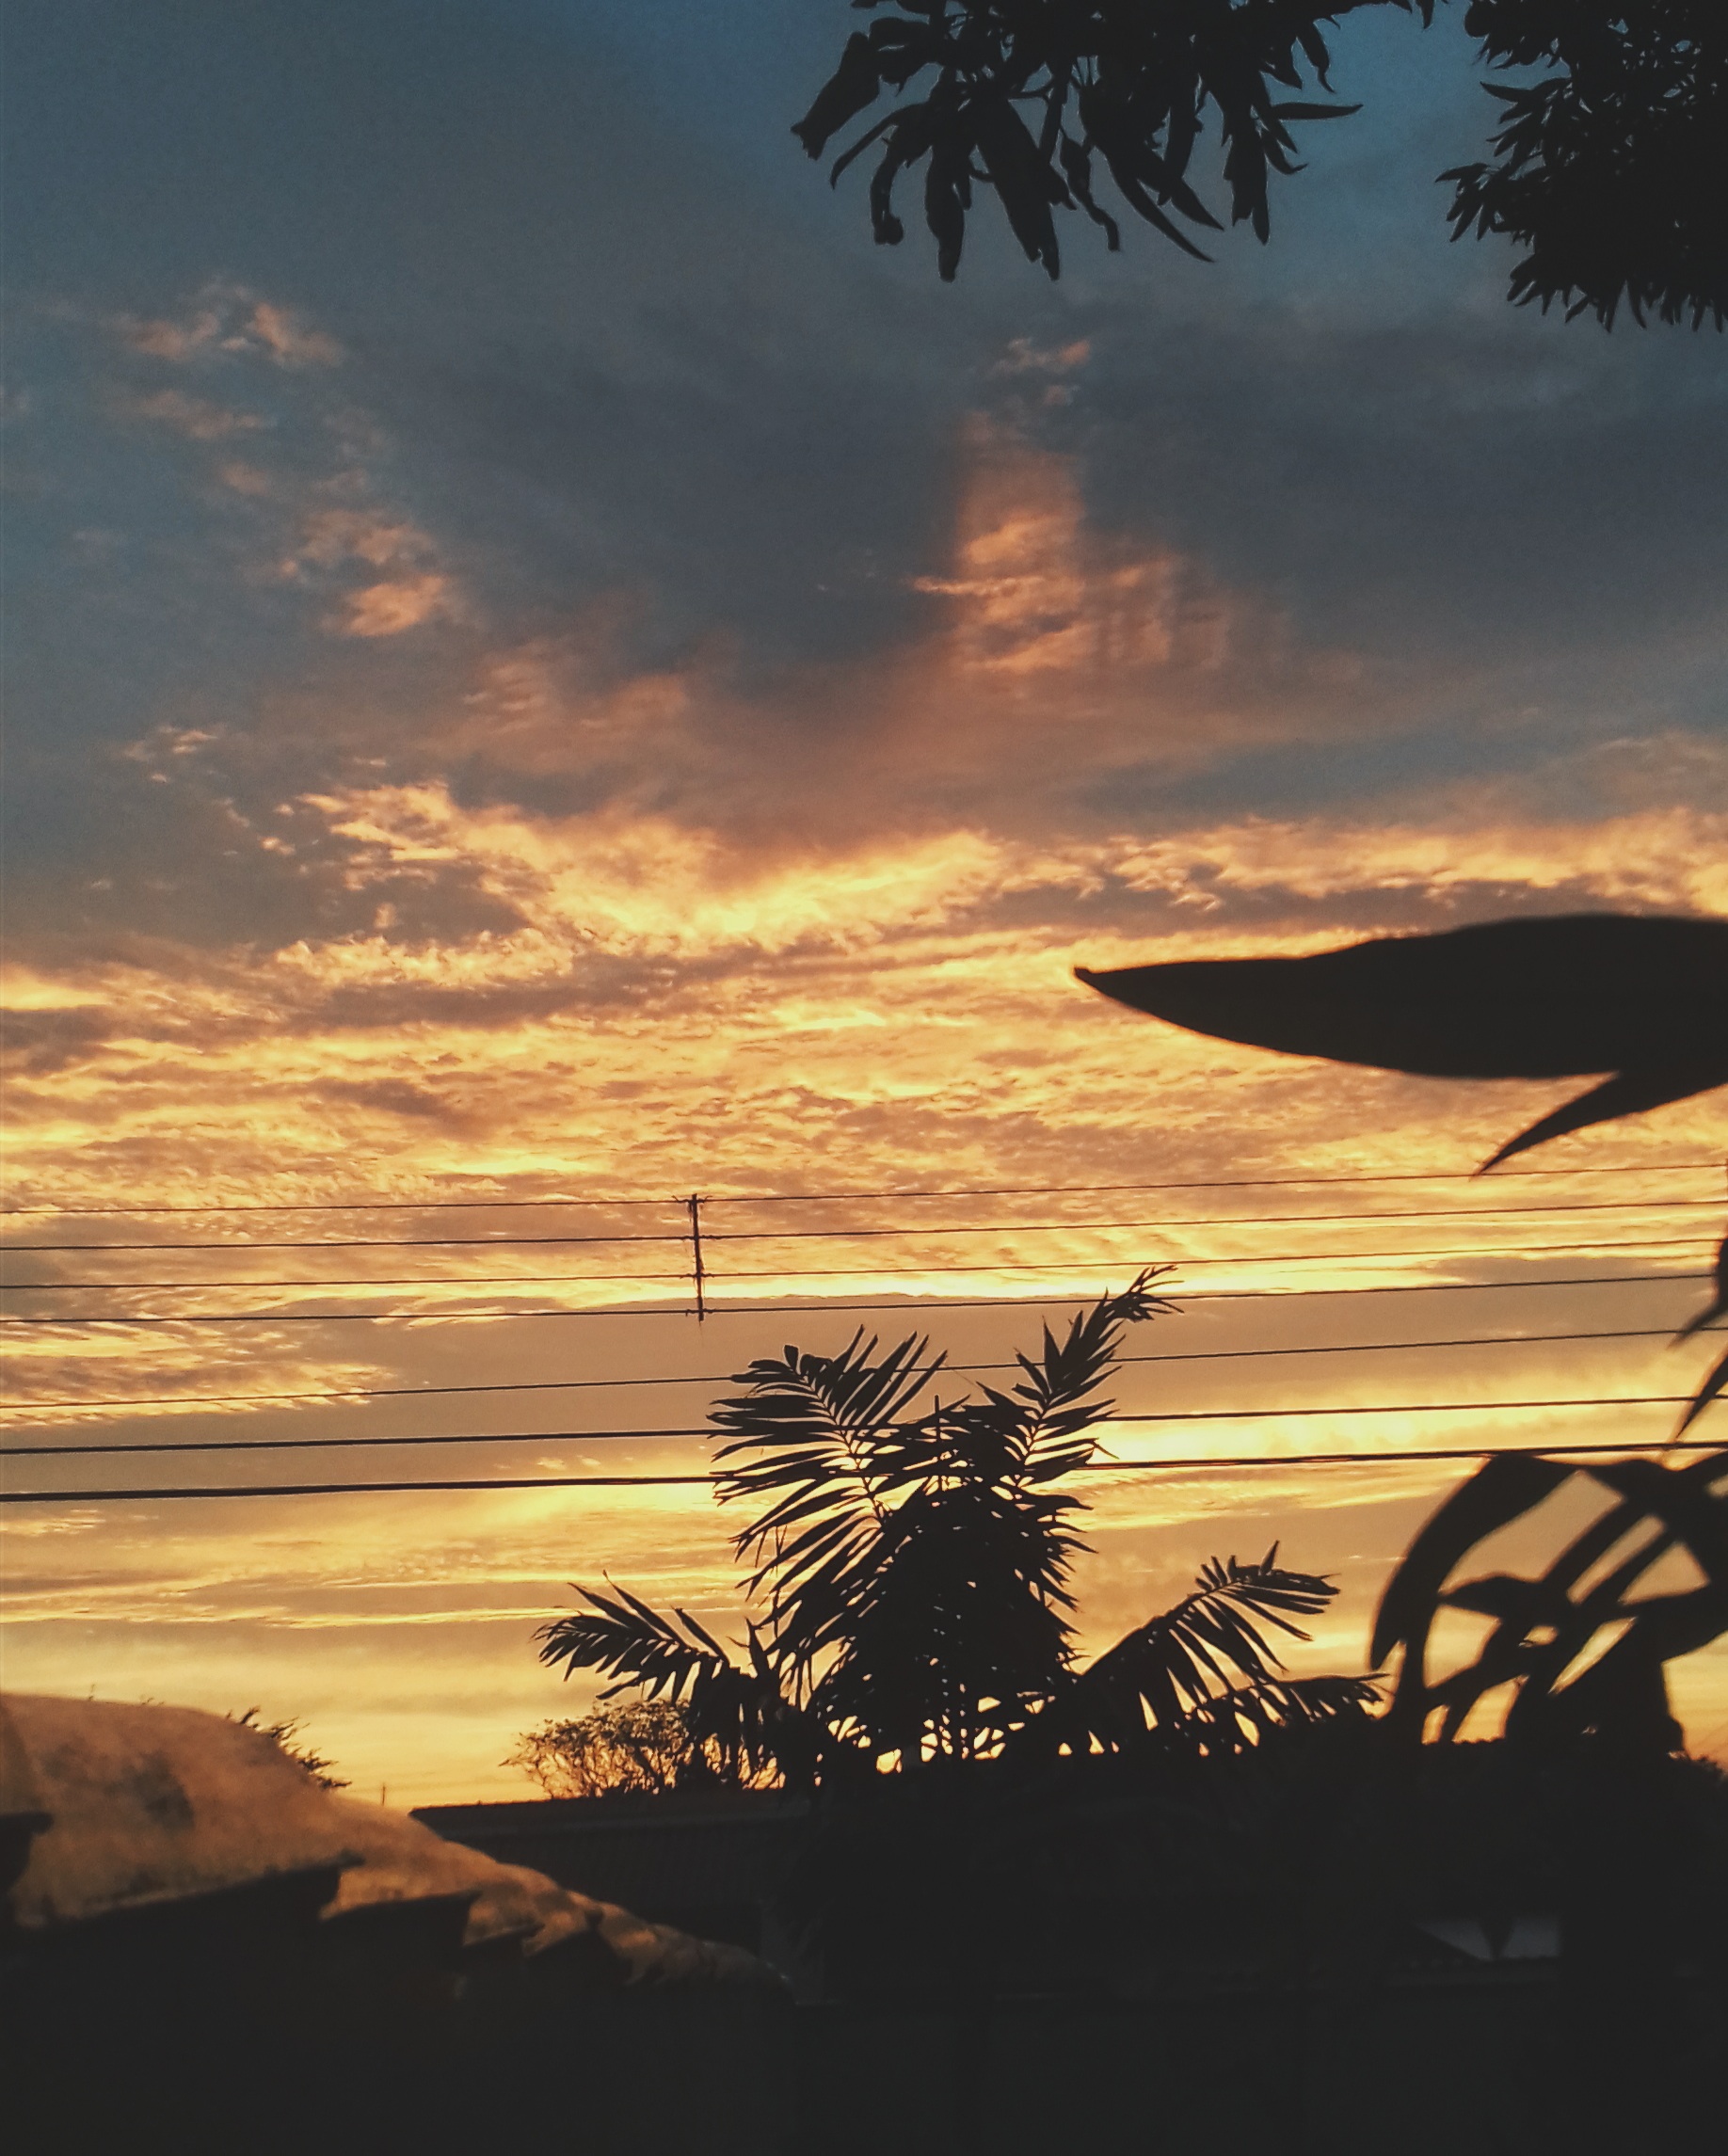
landscape, sea, sand, horizon, mountain, cloud, sky, sun, sunrise, sunset, sunlight, morning, hill, dawn, dusk, evening, afterglow, natural environment, atmospheric phenomenon